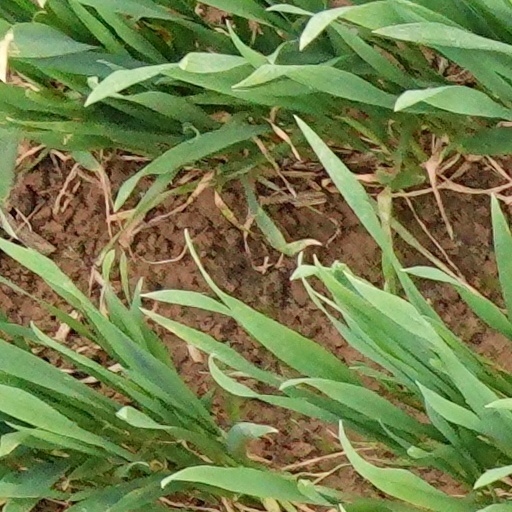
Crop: wheat